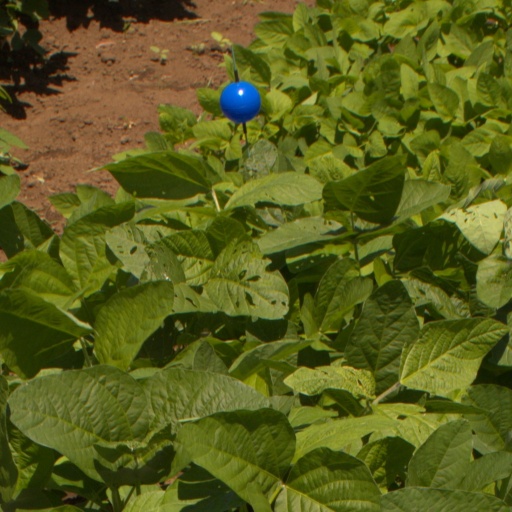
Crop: soybean